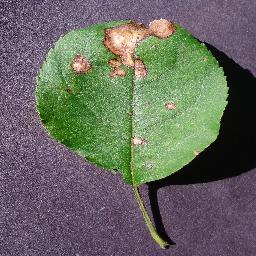
Label: Apple___Black_rot